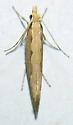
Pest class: diamondback_moth